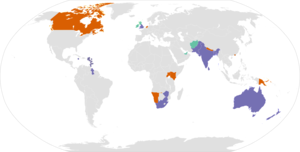
La Coupe du monde de cricket de 2015 est la onzième édition de la Coupe du monde de cricket. Elle se déroule en Australie et en Nouvelle-Zélande du 14 février au 29 mars 2015. Quatorze sélections y participent : les 10 membres de plein droit de l'International Cricket Council, qualifiés d'office, et quatre équipes s'étant hissées à ce niveau par le biais de divers tournois et épreuves de qualification. Le premier tour se compose de deux groupes de sept. Il est suivi d'une phase à élimination directe : quarts de finale, demi-finales, et finale au Melbourne Cricket Ground de Melbourne.